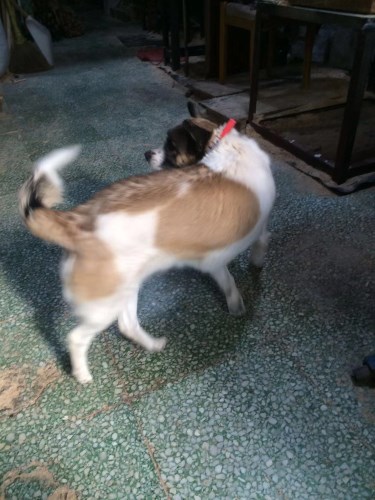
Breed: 3336-n000121-chinese_rural_dog